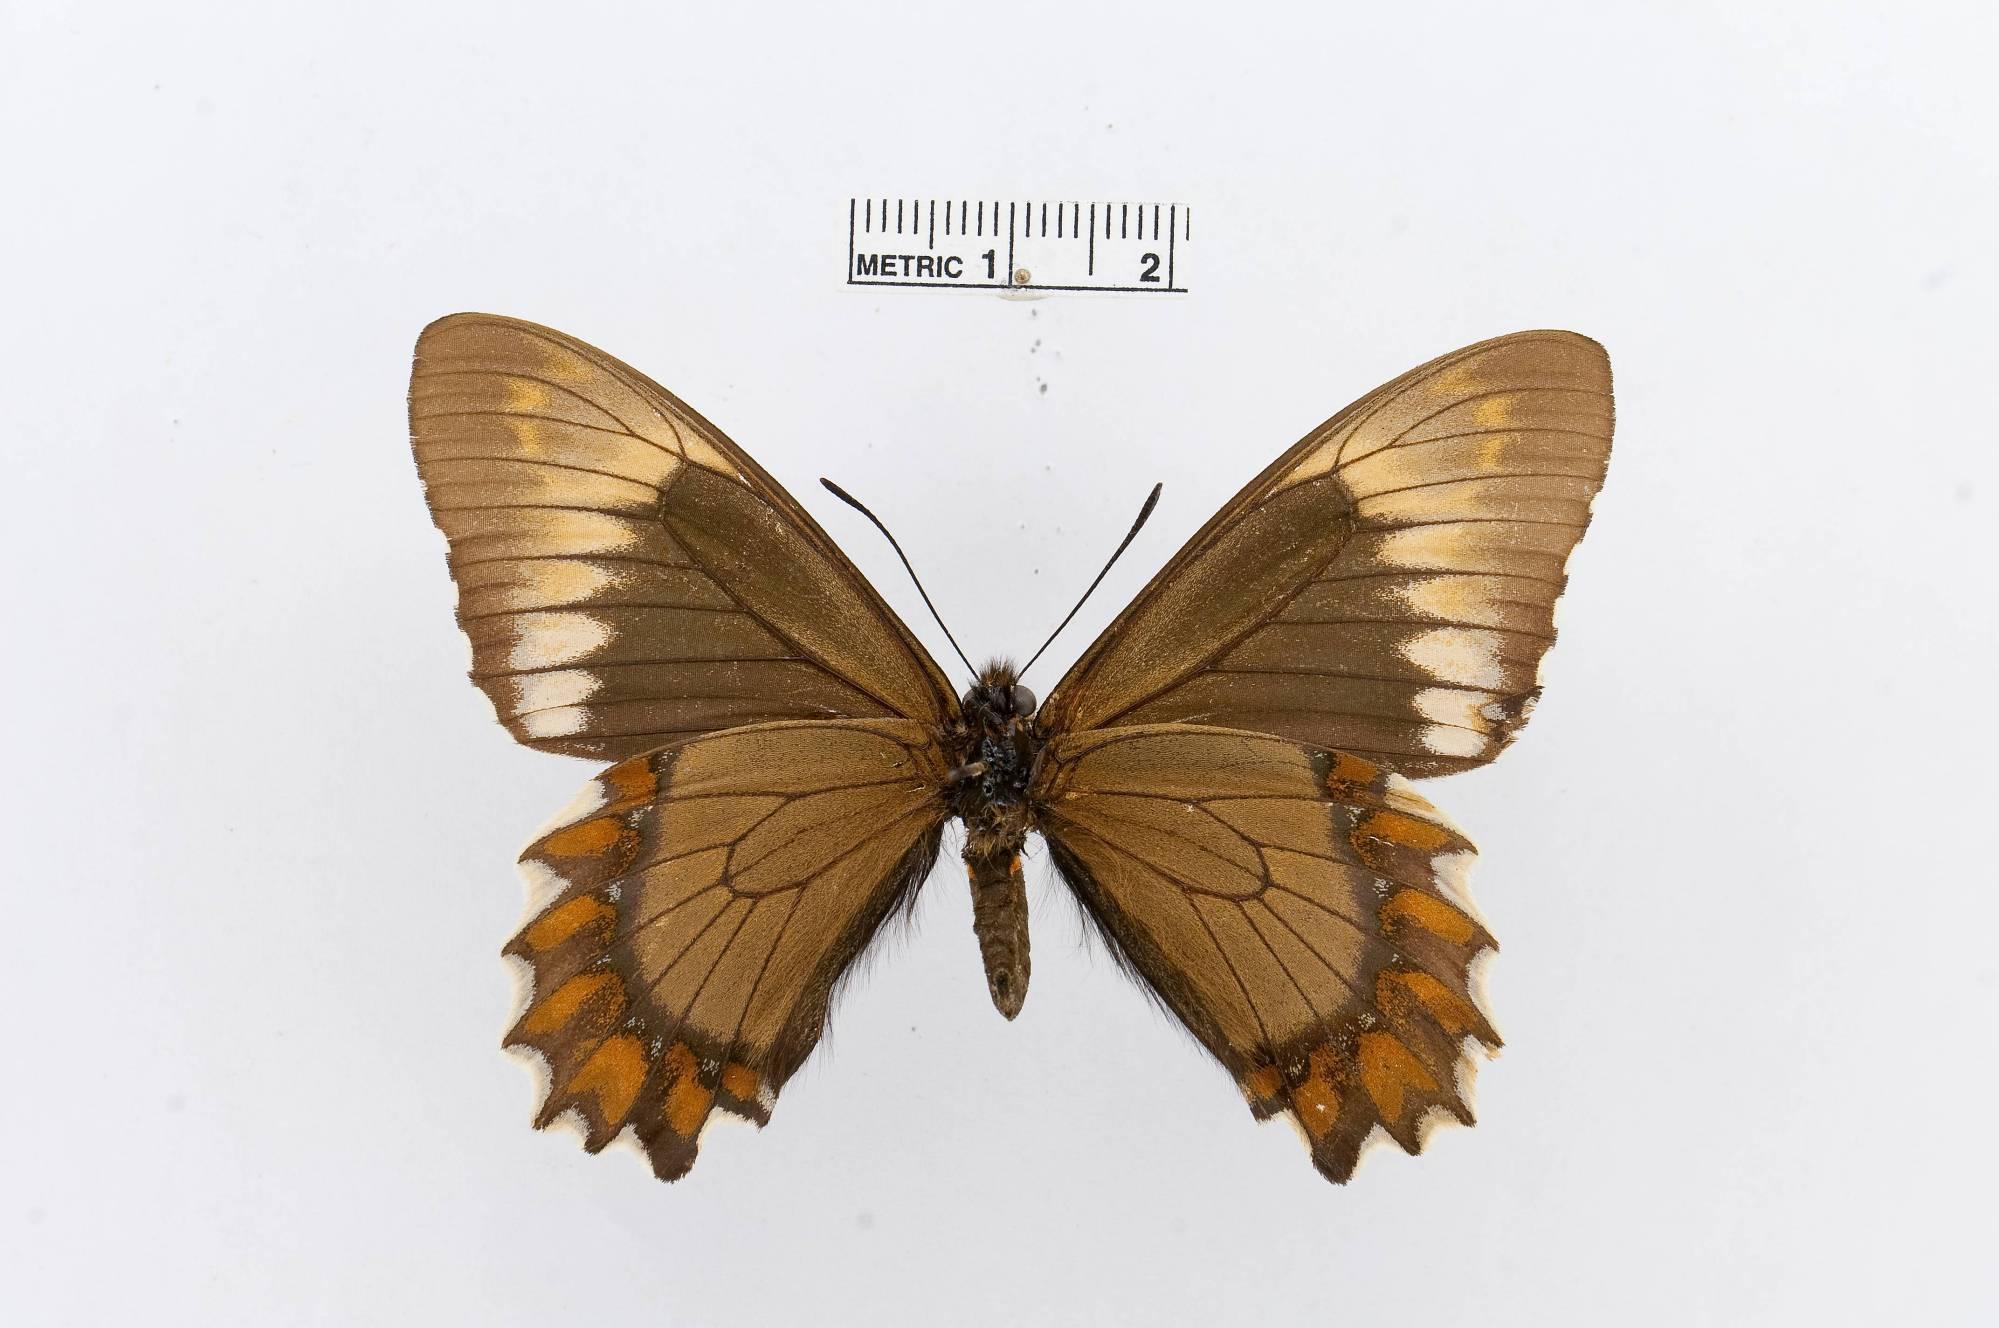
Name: Battus madyes
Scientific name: Battus madyes
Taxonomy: Animalia, Arthropoda, Insecta, Lepidoptera, Papilionidae, Papilioninae
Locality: Peru, [Not Stated]
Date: [Not Stated]